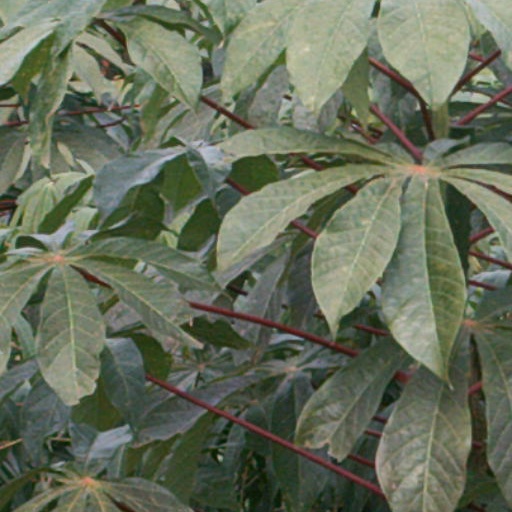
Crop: cassava